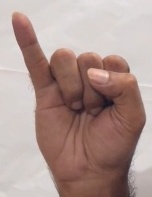
ASL sign: I